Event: Nepal Earthquake
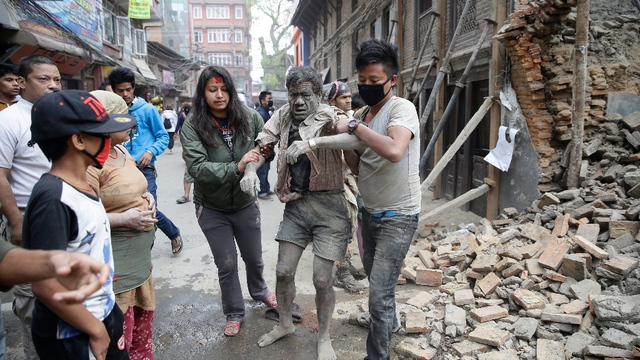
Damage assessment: damage